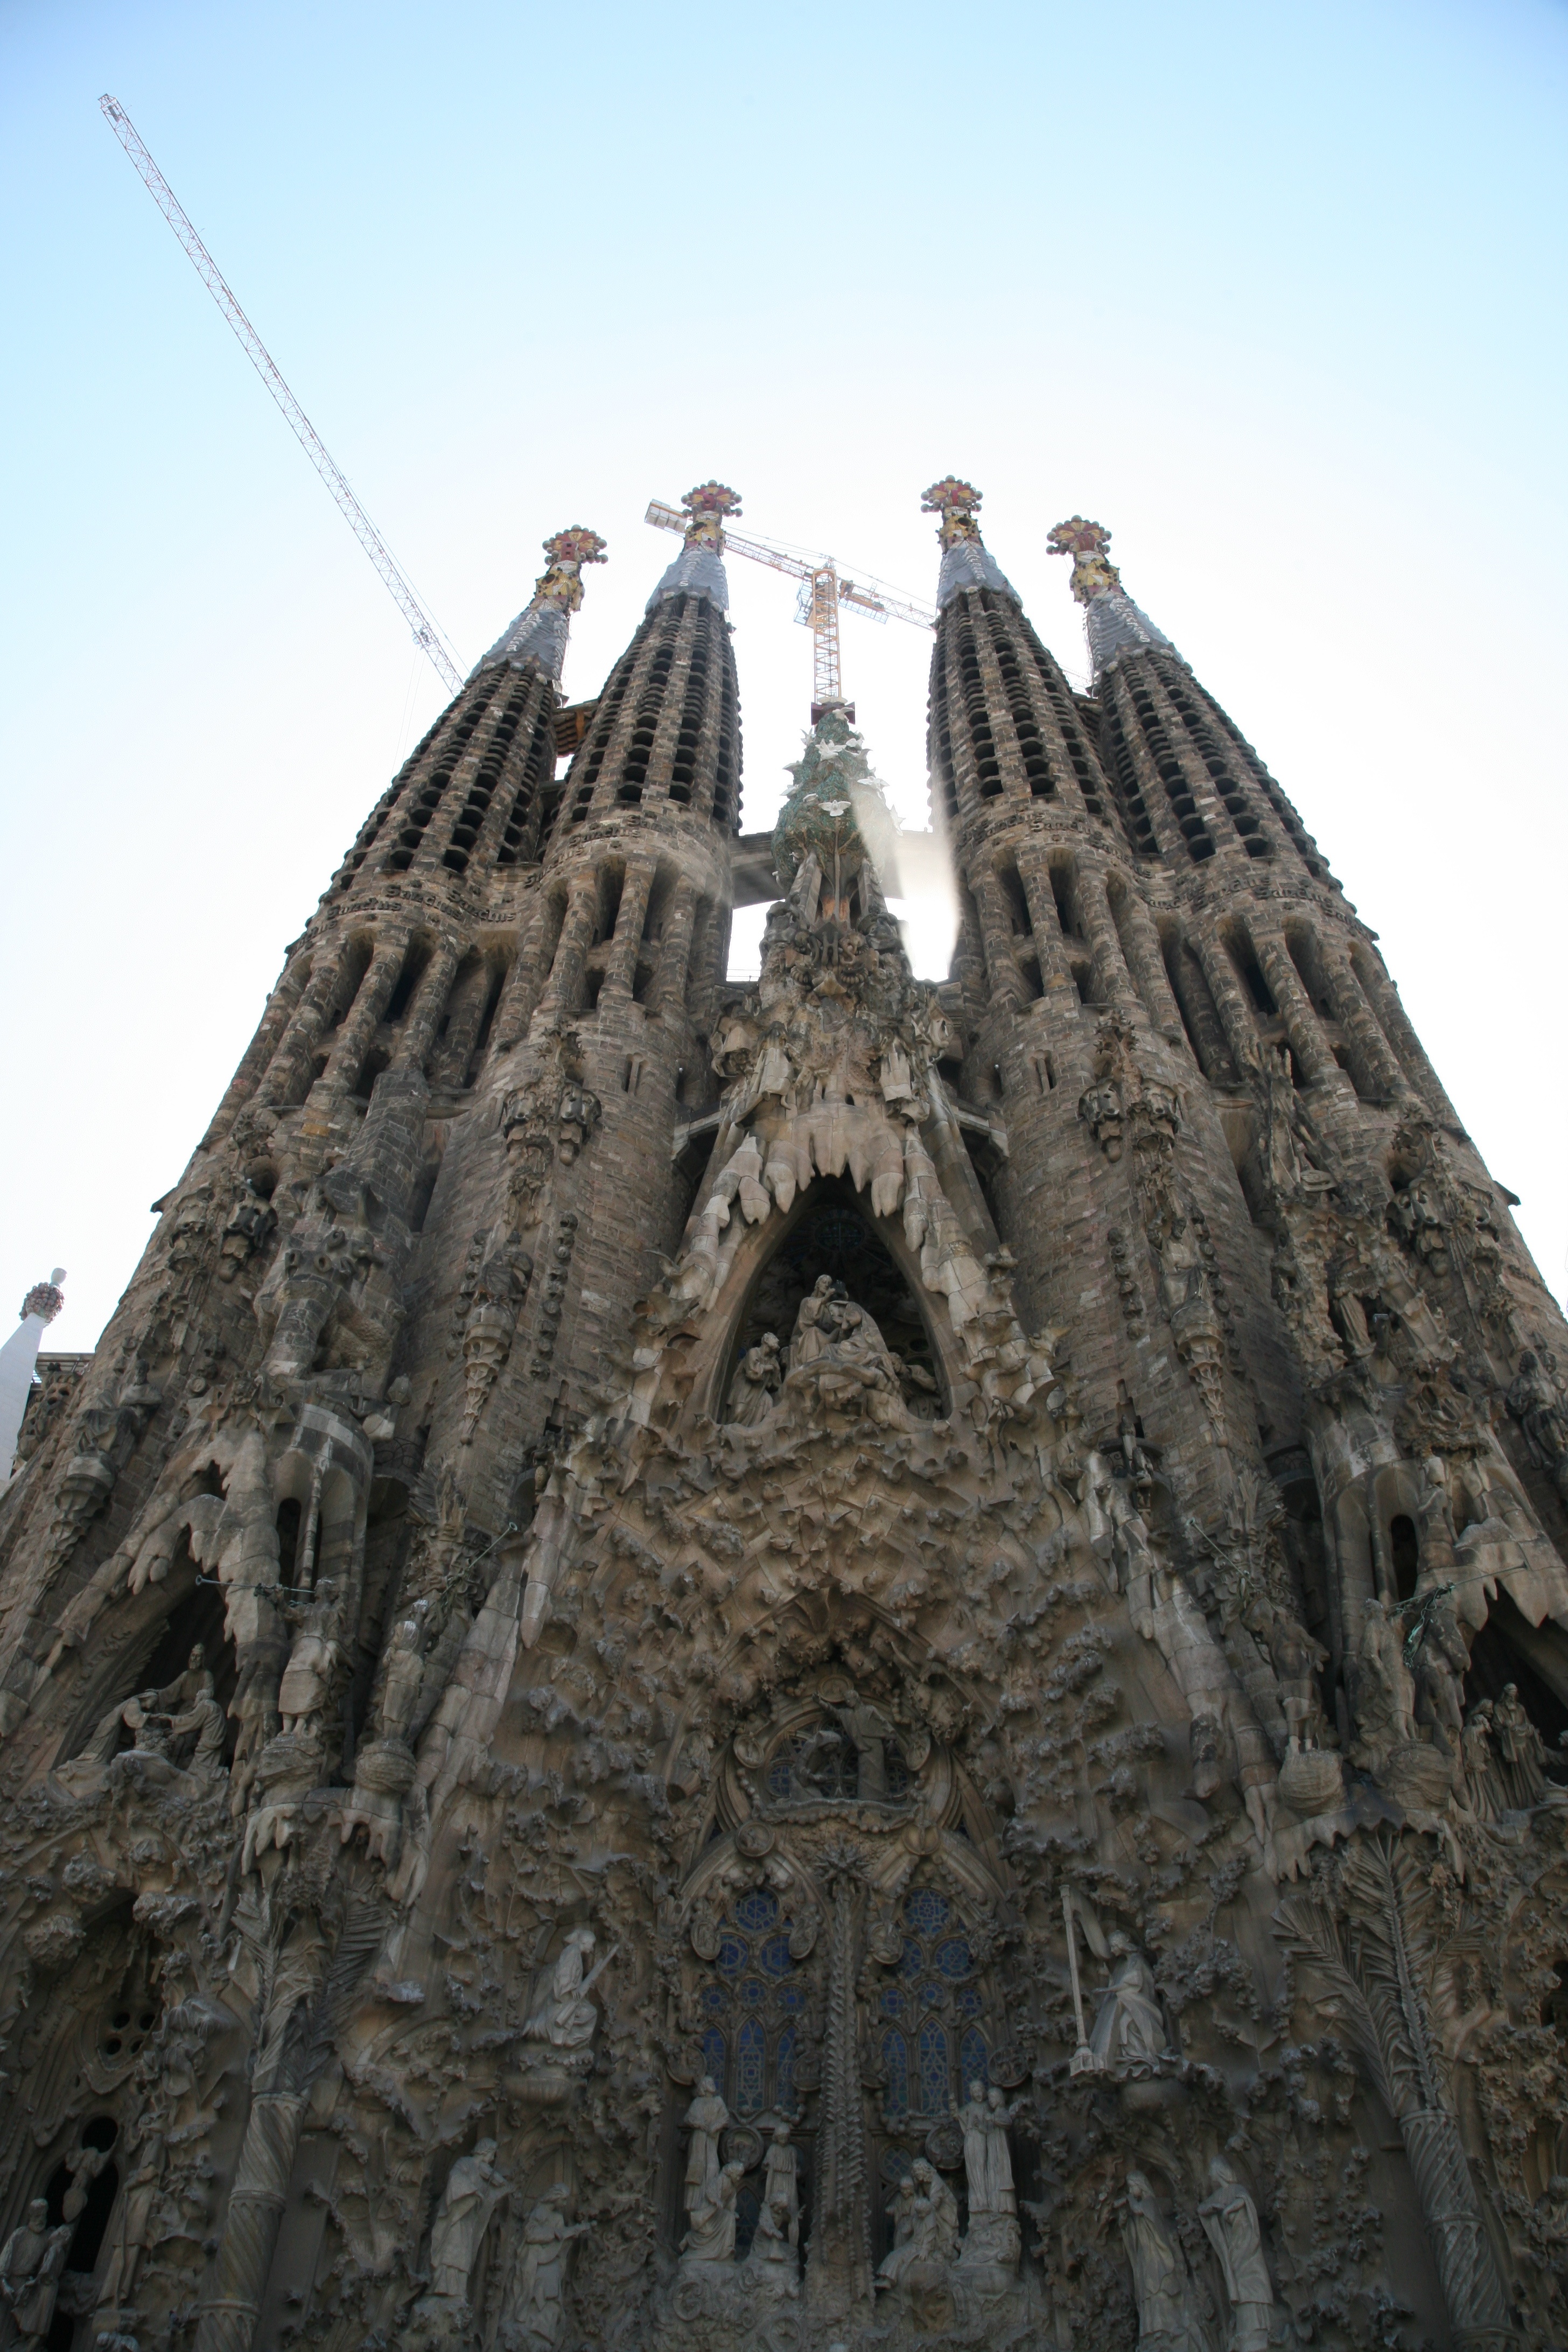
rock, architecture, building, tower, landmark, facade, cathedral, barcelona, place of worship, sculpture, nativity, spain, espagne, artnouveau, temple, spire, arquitectura, catalonia, escultura, fachada, barcelone, gaudi, sagradafamilia, 5d, tiffany, dome, architektur, skulptur, modernstyle, espana, catalogne, spanien, modernismo, spanje, espanya, katalonien, antonigaud, eixample, gothic architecture, catalu a, geburt, natividad, nativit, unesco world heritage site, historic site, ancient history